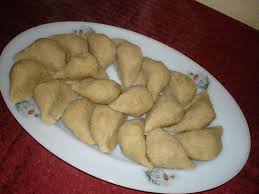
Yemek: icli_kofte